Kangaroo Hoppet

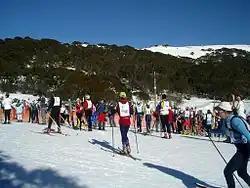
Competitors massing for the start of the 2005 Kangaroo Hoppet

The Kangaroo Hoppet is a long distance cross-country skiing race in Australia. It is held annually in Falls Creek, Victoria, on the fourth Saturday of August. The race debuted in 1979 and became part of Worldloppet in 1991.